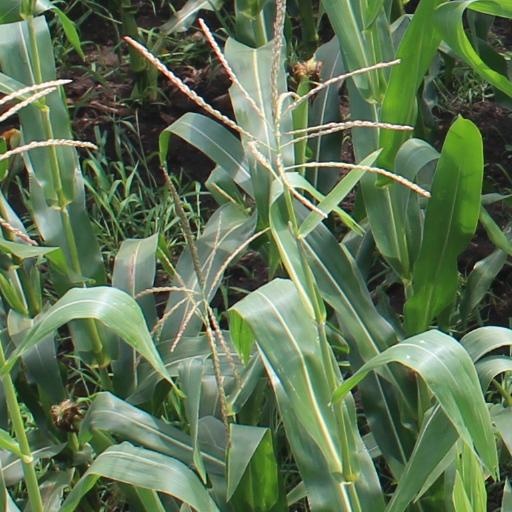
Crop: maize; corn